Wendy's

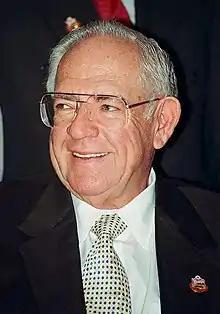
Dave Thomas, the founder of Wendy's, in 1998

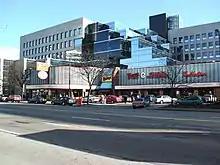
The first Wendy's, in Downtown Columbus, Ohio, on its last day of operation (2007)

Wendy's hamburgers are based on those of Kewpee Hamburgers in Dave Thomas's home town, Kalamazoo, Michigan; Kewpee sold square hamburgers and thick malt shakes. Thomas founded Wendy's in Columbus, Ohio, in 1969, selling square patties with corners that stuck out of the circular bun, giving the impression of plentiful meat. The Columbus location later added a Tim Hortons. It was closed on March 2, 2007, after 38 years of business, due to declining sales. Basketball star John Havlicek, an Ohio State University alumnus, was one of Thomas's earliest investors, which allowed him to retire comfortably.